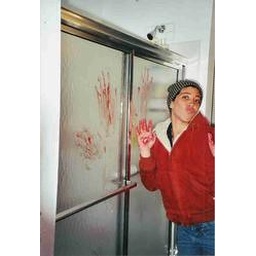
Spur of the moment re-enactment of Pscyho while baking red velvet cake in college. That is cake batter, not blood...